The Quest Trio

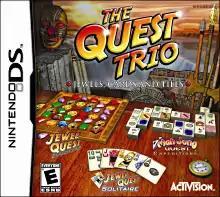
Front box art

The Quest Trio is a video game for the Nintendo DS. It was published by Activision in 2008. The "Trio" part of the game's name refers to the 3 selectable games: Jewel Quest II: Jewel Quest Expeditions, Jewel Quest Solitaire, and Mah Jong Quest Expeditions.